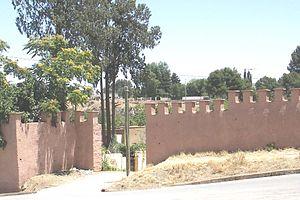
El Hajeb (Maroc)
Cette page propose une liste des forteresses du Maroc.
El Hajeb est une commune et ville — municipalité — de la province d'El Hajeb, dont elle est le chef-lieu, dans la région Fès-Meknès, au Maroc.
Ceci est une liste des monuments classés par le ministère de culture marocain aux alentours d'El Hajeb.